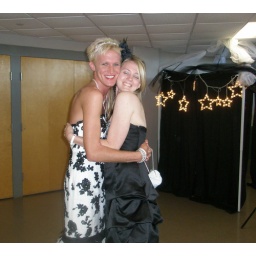
who would have thought that i would go to a prom at age 23 with a boy in a dress